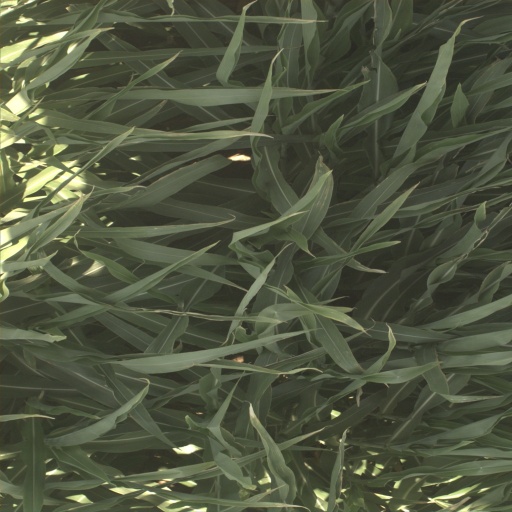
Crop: sorghum